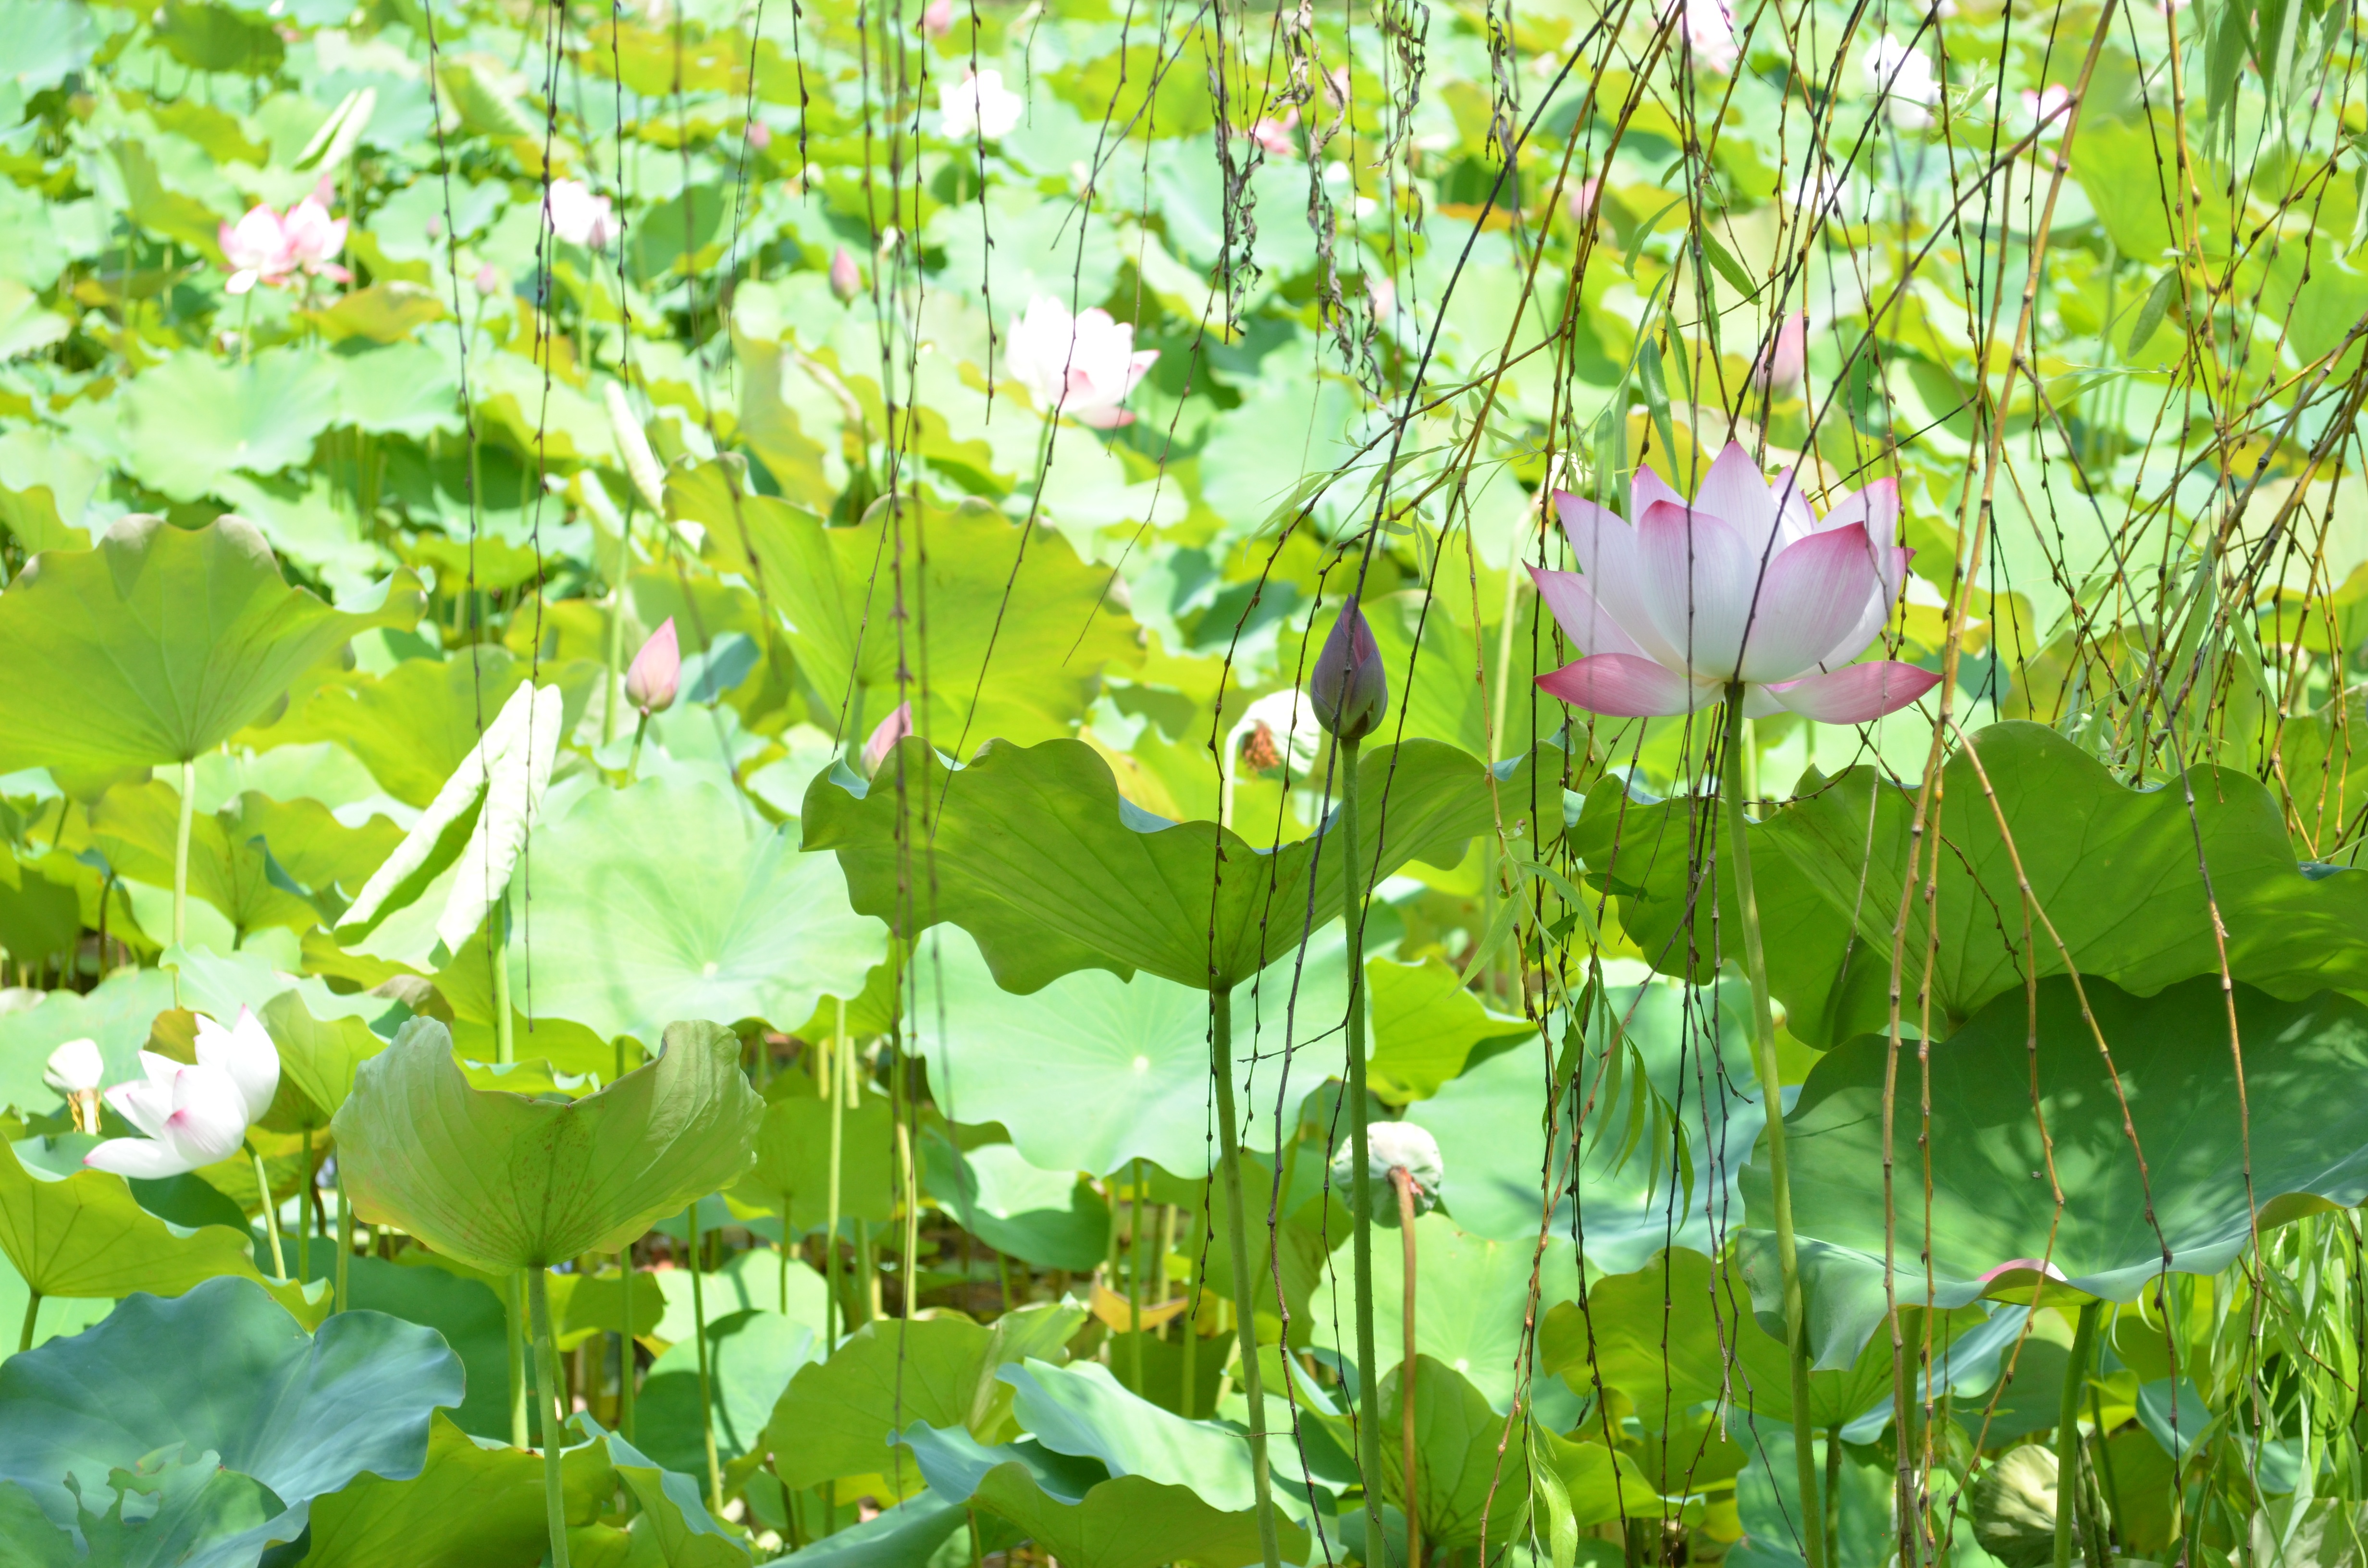
nature, blossom, plant, meadow, flower, pond, botany, agriculture, sacred lotus, aquatic plant, flora, wildflower, lotus, lotus leaf, flowering plant, land plant, lotus family, proteales